Stockton, California

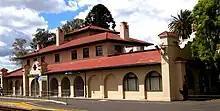
The San Joaquin Street Amtrak station in Stockton

The Bob Hope Theatre in downtown Stockton, formerly known as the Fox California Theatre, built in 1930, is one of several movie palaces in the Central Valley. Bob Hope often came to Stockton to visit close friend and billionaire tycoon Alex Spanos, who donated much of the money to revitalize the theater after Hope's death. The University of the Pacific Faye Spanos Concert Hall often hosts public performances, as does the Stockton Memorial Civic Auditorium. The Warren Atherton Auditorium at the Delta Center for the Arts on the campus of the San Joaquin Delta College is a 1,456-seat theater with a proscenium and full grid system. The Stockton Empire Theater is an art deco movie theater that has been revitalized as a venue for live music.